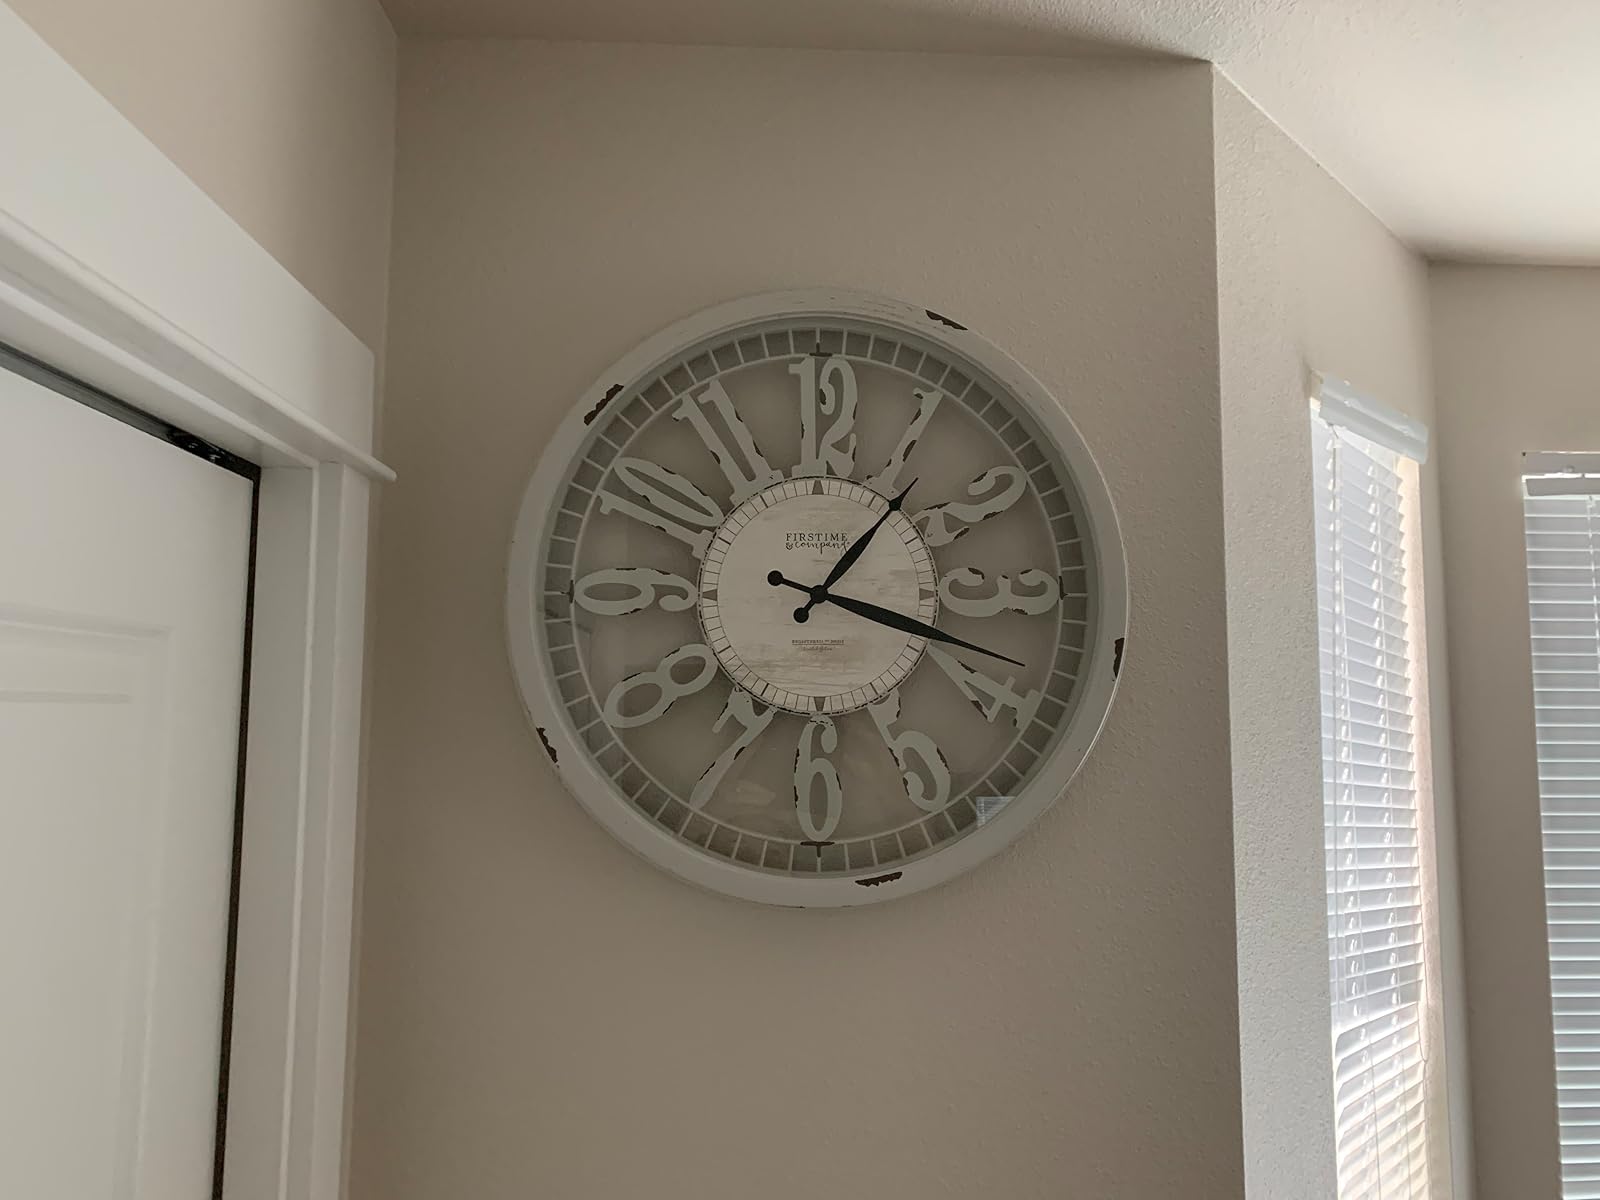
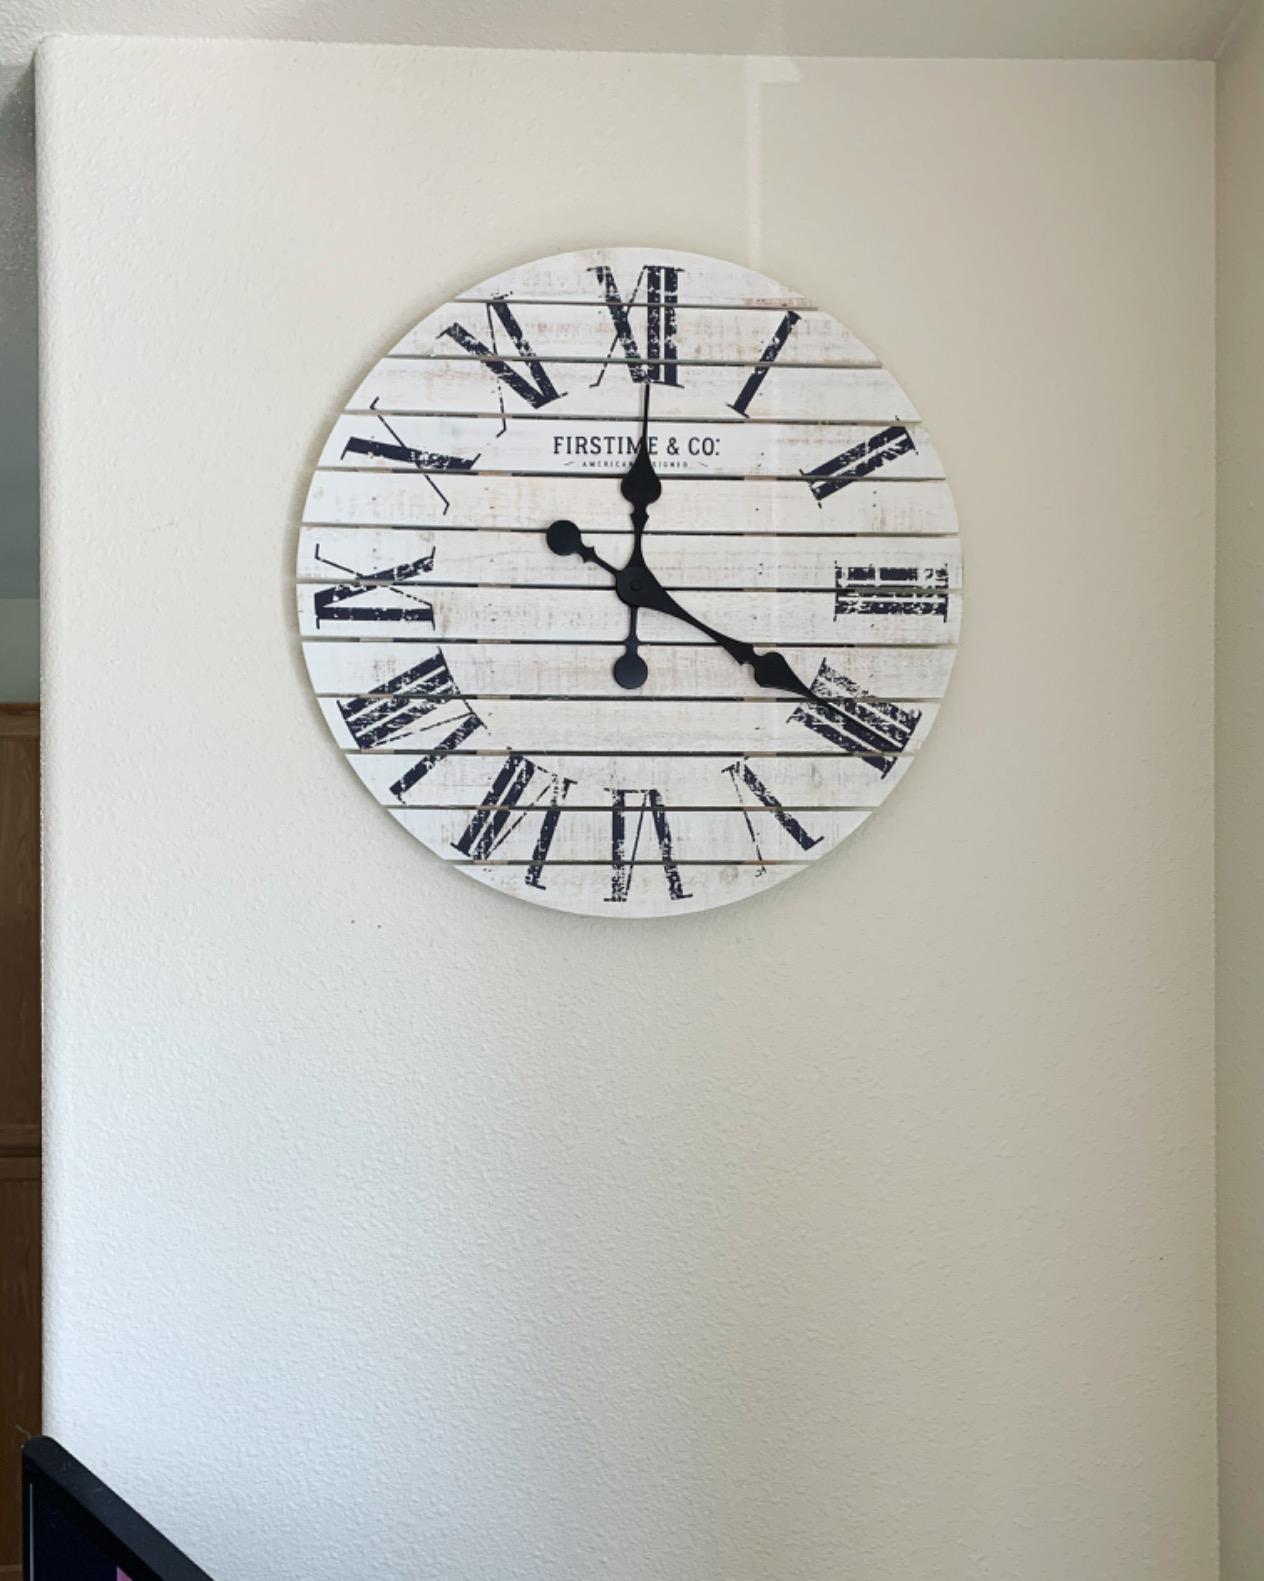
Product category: clock
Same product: no